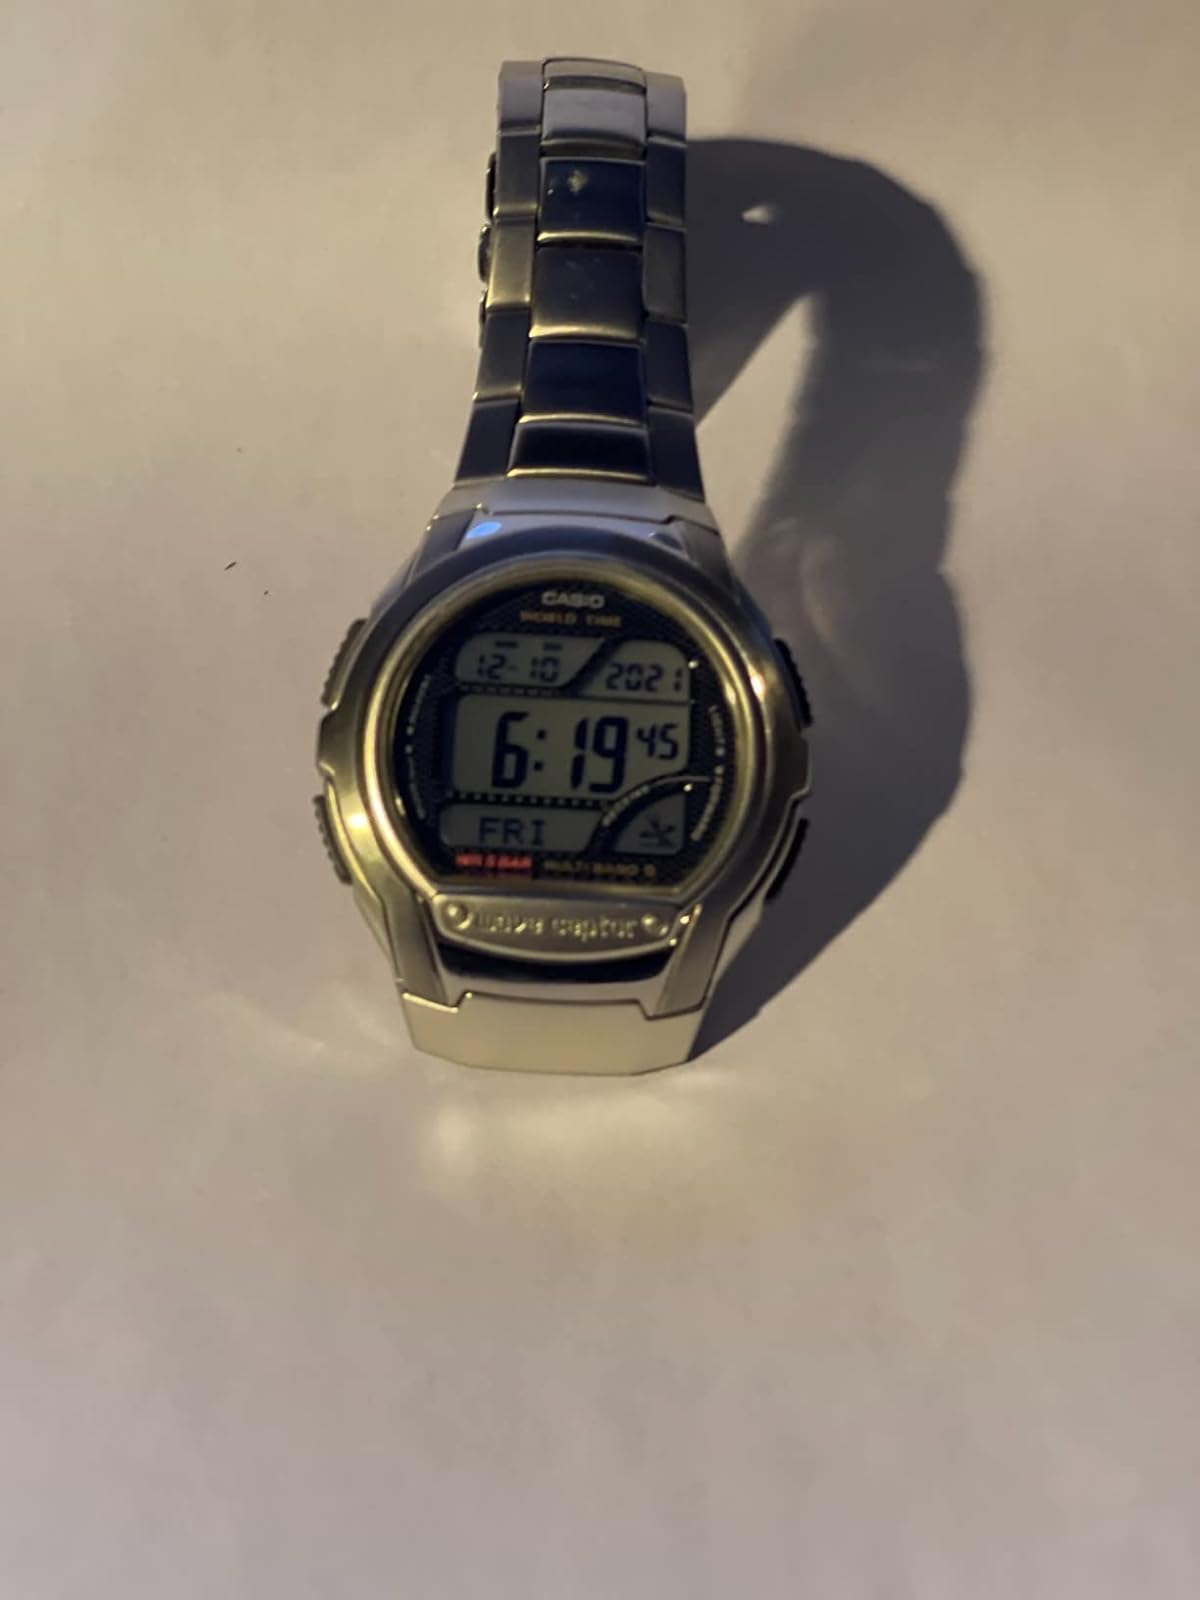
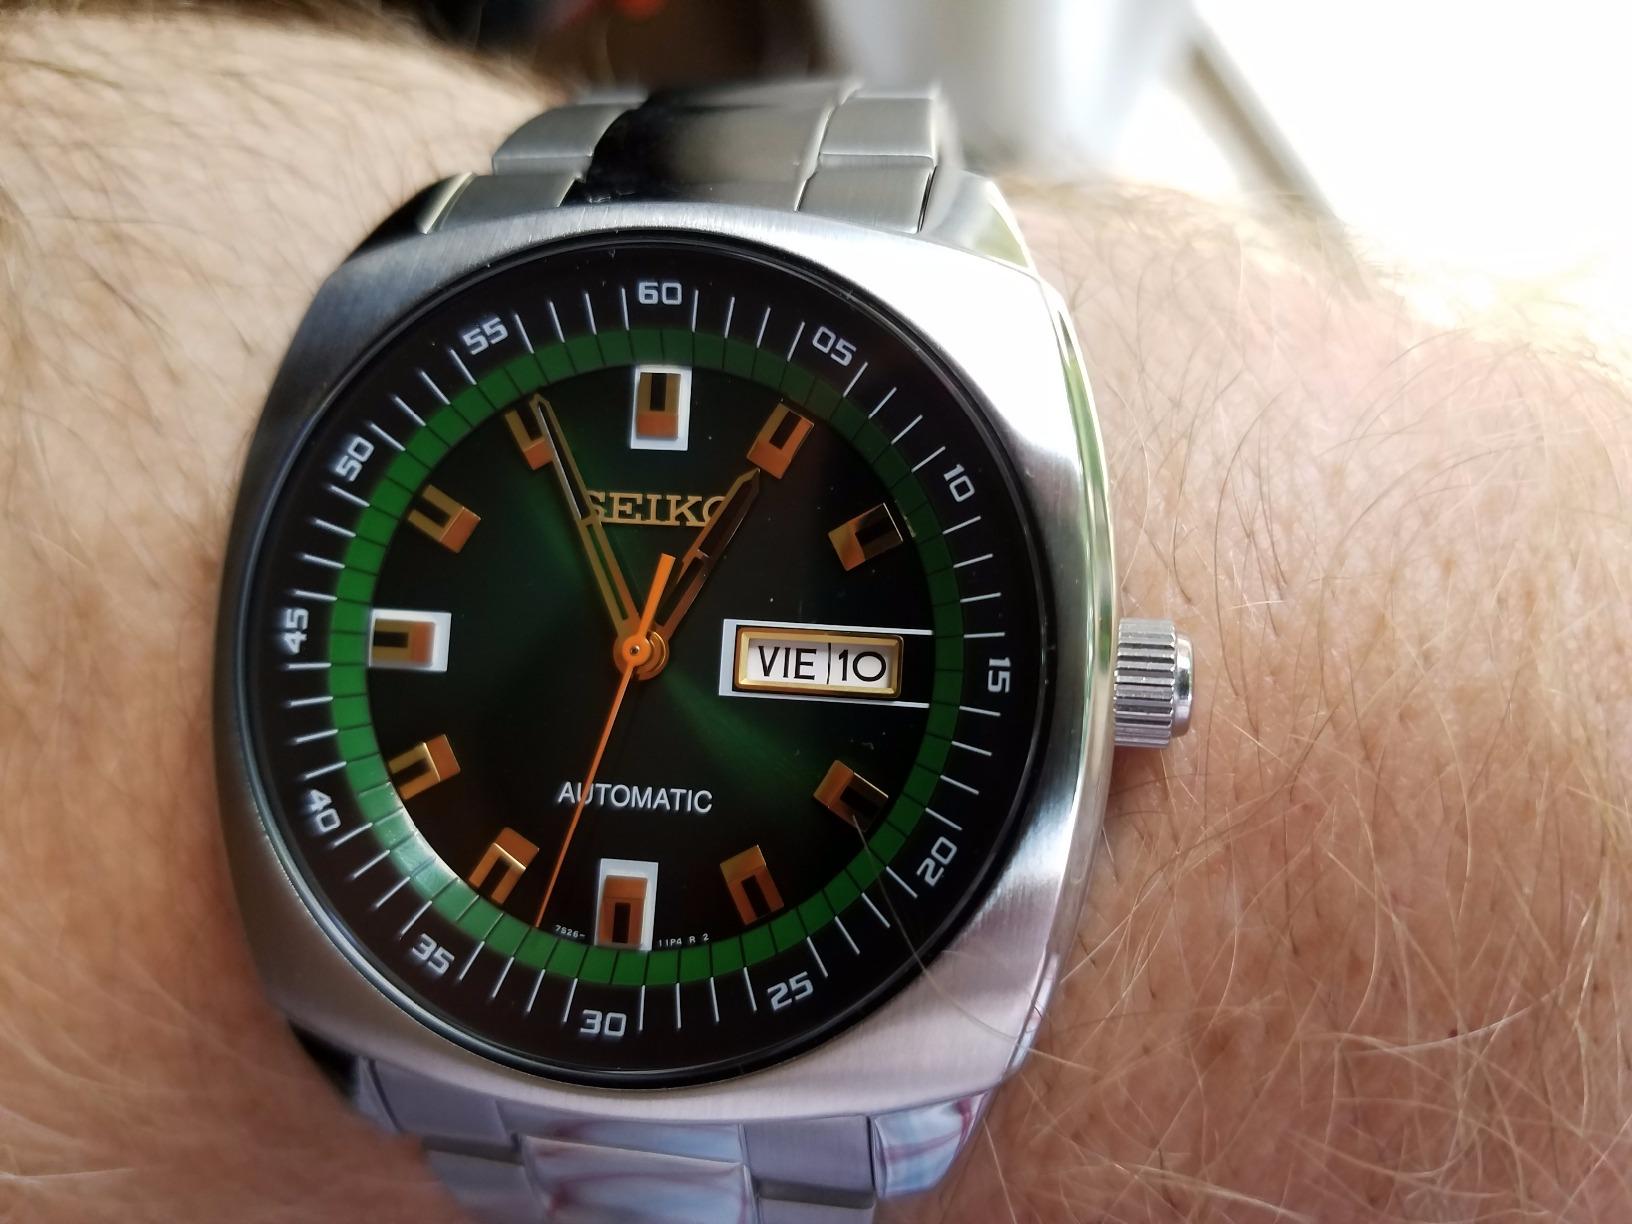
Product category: accessories_watch
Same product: no